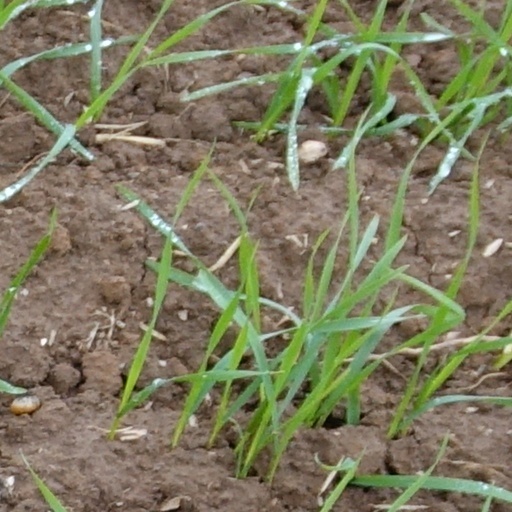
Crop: wheat